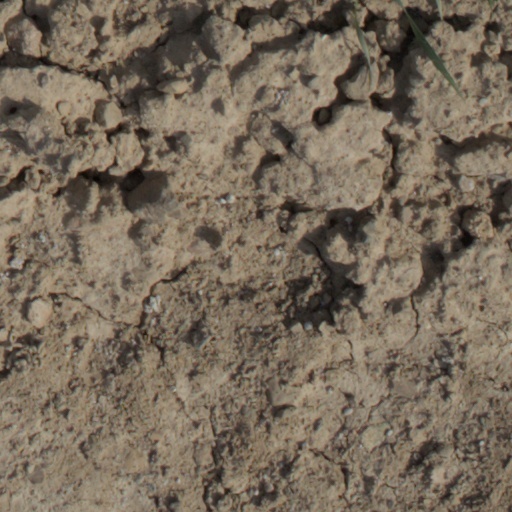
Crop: wheat